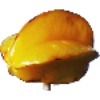
Label: Carambula 1